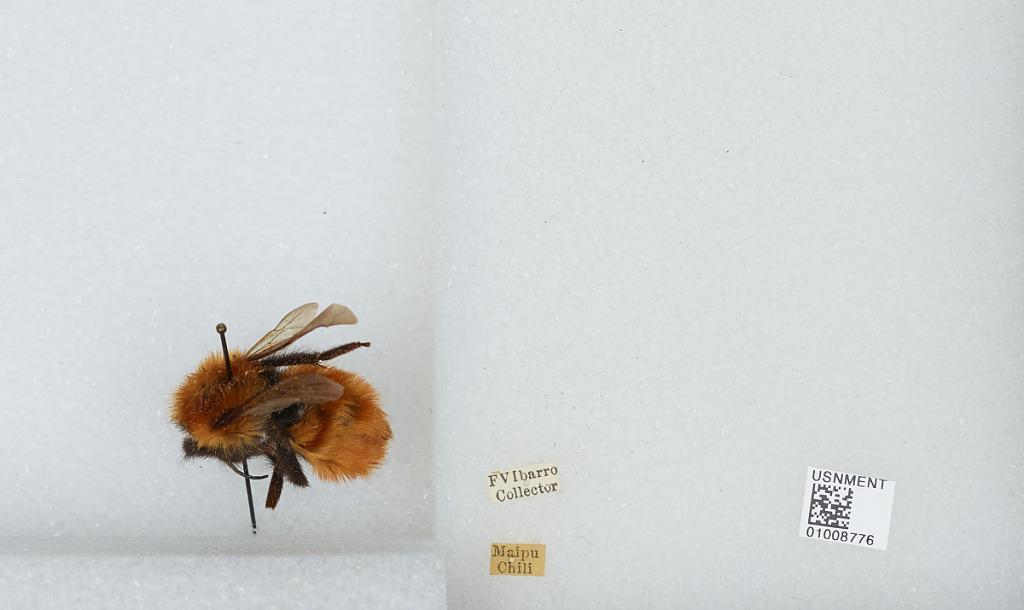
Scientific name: Bombus (Fervidobombus) dahlbomii Guérin
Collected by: F. Ibarro
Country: Chile